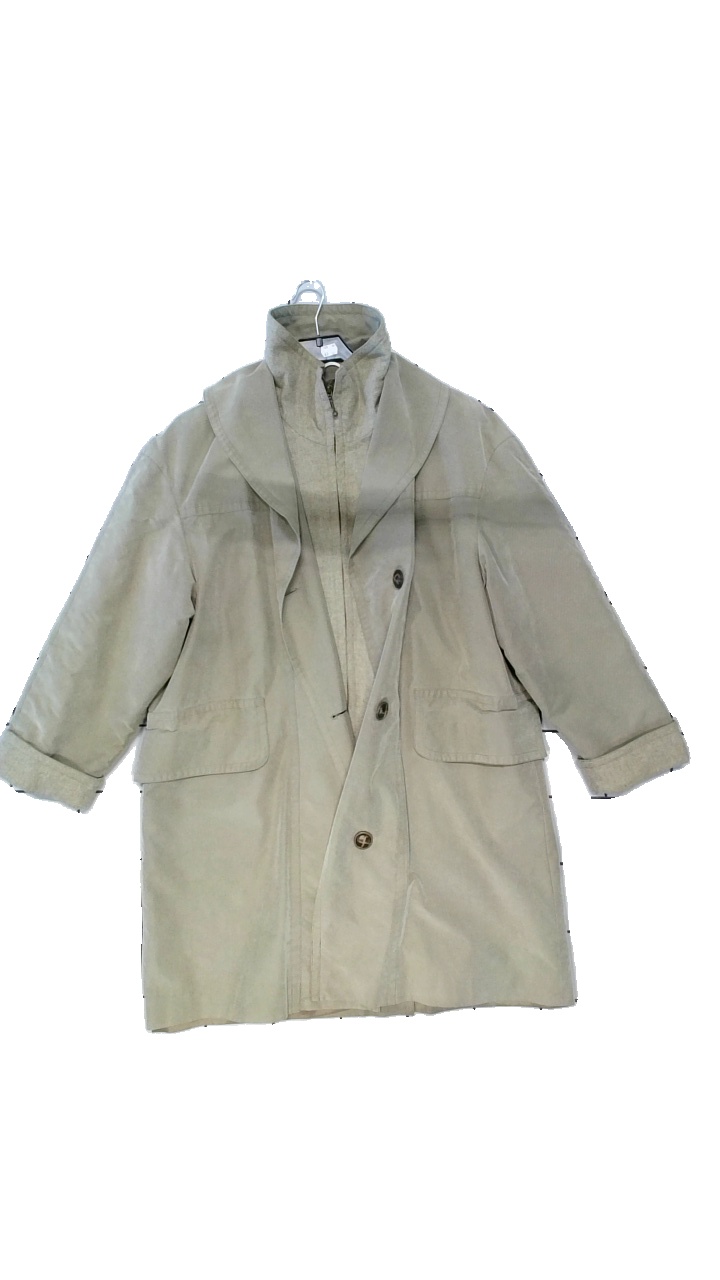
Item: Jacket (Men)
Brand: Jensen Coat
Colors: Green, Beige
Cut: Long, Turtle neck
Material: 75% cotton, 20% polyamide, 5% recine
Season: Winter
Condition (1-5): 4
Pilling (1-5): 3
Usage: Reuse
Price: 150-250